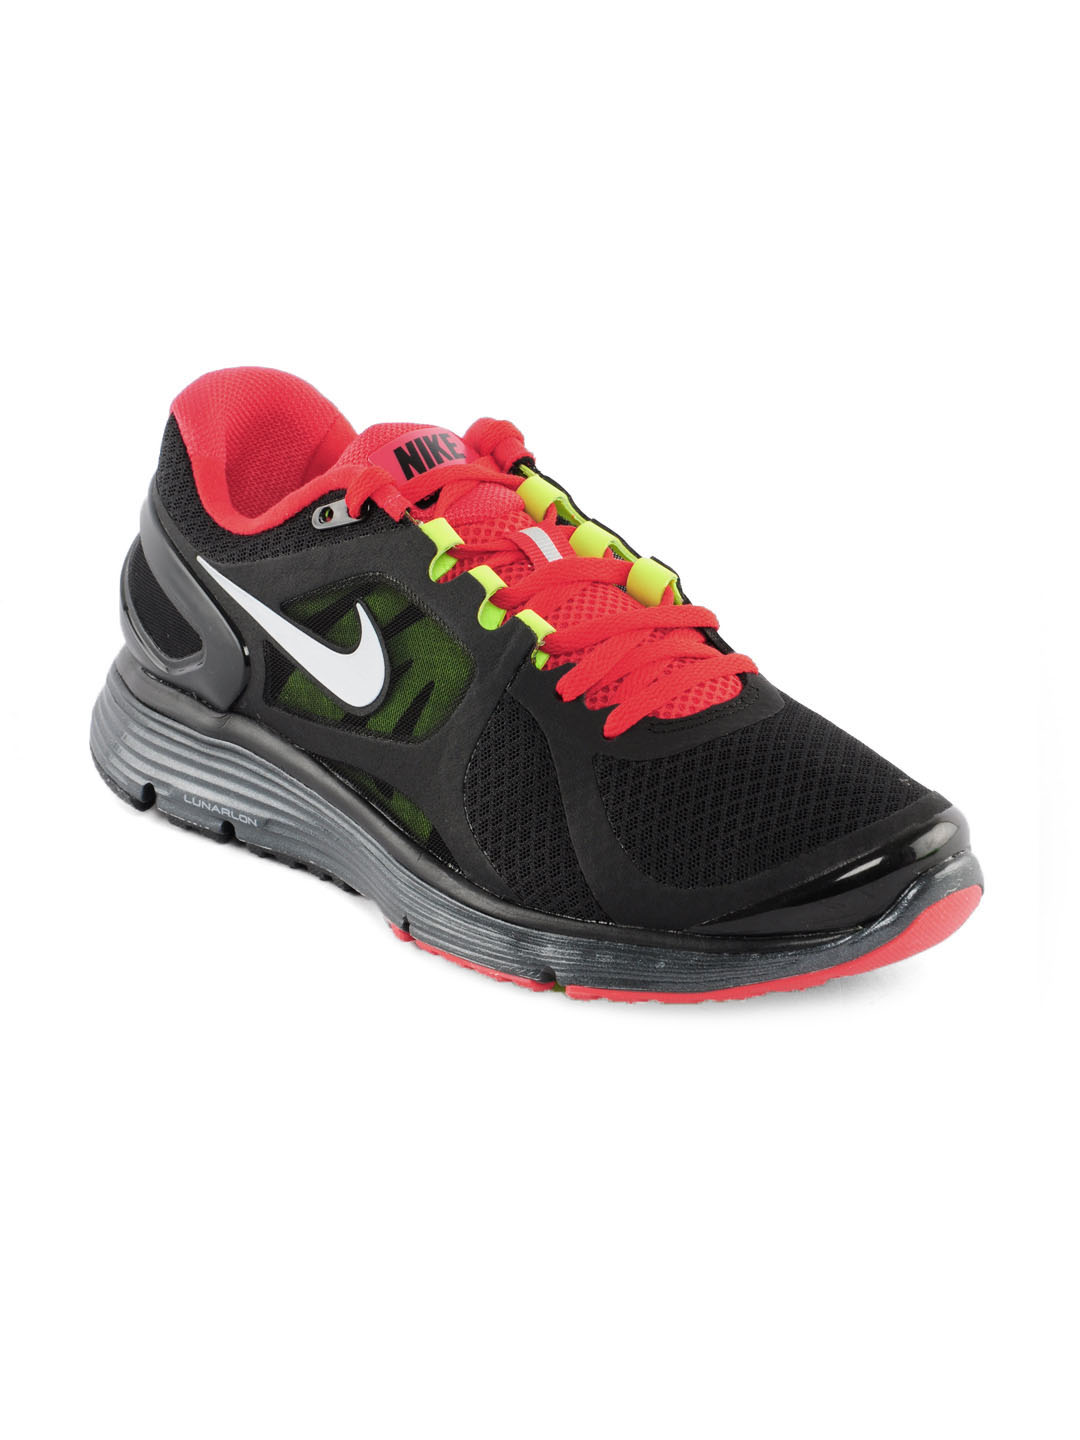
Nike Men Lunareclipse Black Sports Shoes
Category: Footwear / Shoes / Sports Shoes
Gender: Men
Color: Black
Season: Summer 2012
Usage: Sports